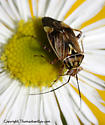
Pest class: lygus_bug